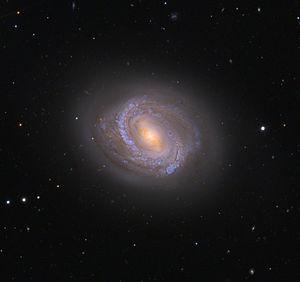
M58 est une galaxie spirale barrée, de type SBc, située dans la constellation de la Vierge et découverte en 1779 par Charles Messier.